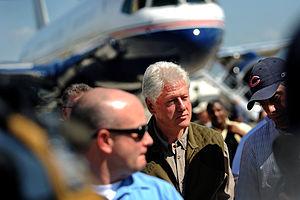
Le séisme de 2010 en Haïti est un tremblement de terre d’une magnitude de 7,0 à 7,3 survenu le 12 janvier 2010 à 16 heures 53 minutes et 10 secondes, heure locale. Son épicentre est situé approximativement à 25,3 km de Port-au-Prince, la capitale du pays. Le foyer du séisme a été localisé à 10 km de profondeur. Une douzaine de secousses secondaires de magnitude s’étalant entre 5,02 et 5,95 ont été enregistrées dans les heures qui ont suivi. L'intensité de ce séisme a été d'environ X à l'épicentre.